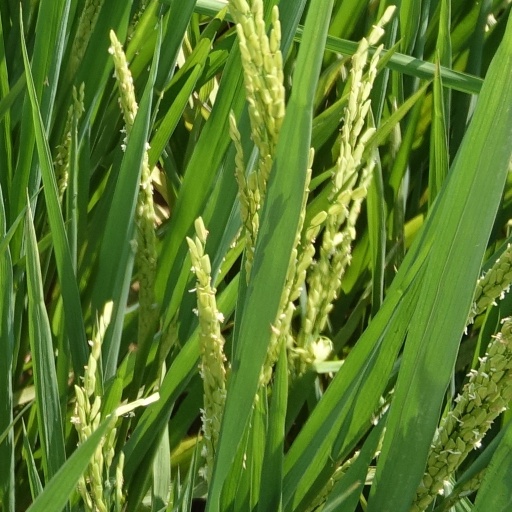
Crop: rice